History of Minneapolis

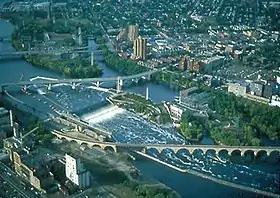
An overhead view of Saint Anthony Falls, showing some of the remaining flour mills, the Stone Arch Bridge, a hydroelectric power plant, and the lock and dam providing navigation above the falls.

Minneapolis is the largest city by population in the U.S. state of Minnesota, and the county seat of Hennepin County. The origin and growth of the city was spurred by the proximity of Fort Snelling, the first major United States military presence in the area, and by its location on Saint Anthony Falls, which provided power for sawmills and flour mills.